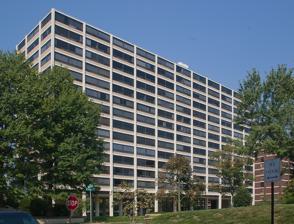
Building: Highfield House Condominium
Country: United States of America
Year built: 1964
Building by Ludwig Mies van der Rohe United States historic place Highfield House U.S. National Register of Historic Places Highfield House from the southeast Show map of Baltimore Show map of Maryland Show map of the United States Location 4000 N. Charles Street , Baltimore , Maryland , USA Coordinates 39°20′18.16″N 76°37′6.94″W / 39.3383778°N 76.6185944°W / 39.3383778; -76.6185944 Built 1964 Architect Ludwig Mies van der Rohe ; Metropolitan Structures, Inc. Architectural style International Style NRHP reference No. 07000942 Added to NRHP September 12, 2007 Highfield House is a high-rise condominium in the Tuscany-Canterbury neighborhood of Baltimore , Maryland , United States .  It was designed by Mies van der Rohe and completed in 1964. It was the second of two buildings designed by Mies in Baltimore. One Charles Center was the first. Highfield House was added to the National Register of Historic Places in 2007 as an outstanding example of International Style residential architecture. Highfield House was featured in The Baltimore Modernism Project held at the D Center Baltimore in October 2012. The Baltimore Modernism Project included renderings from the archives of the Baltimore Architecture Foundation , alongside a rendering and drawings on loan from the Highfield House Board, and contemporary photography by Jeremy Kargon. In October 2014, Highfield House celebrated its 50th anniversary by revealing a new plaque noting its addition to the National Register of Historic Places. Architectural plans for Highfield House are held in the Mies van der Rohe archives at the Museum of Modern Art . Artist Philip Tomaru has published a three-part series of artists' books about Highfield House held in the Museum of Modern Art Library . Architecture Highfield House is a 15-story concrete tower facing east. Set on a platform, the main residential floors are 20 feet above the base. 36 columns frame an enclosed lobby and two equally sized areas of sheltered terrace to the north and south. The windows are made of dark gray tinted glass. Below each window is a brick panel. The use of brick decoration can also be seen in his buildings at IIT. To the rear of the building, a round, sunken swimming pool is surrounded by a landscaped garden and plaza. References